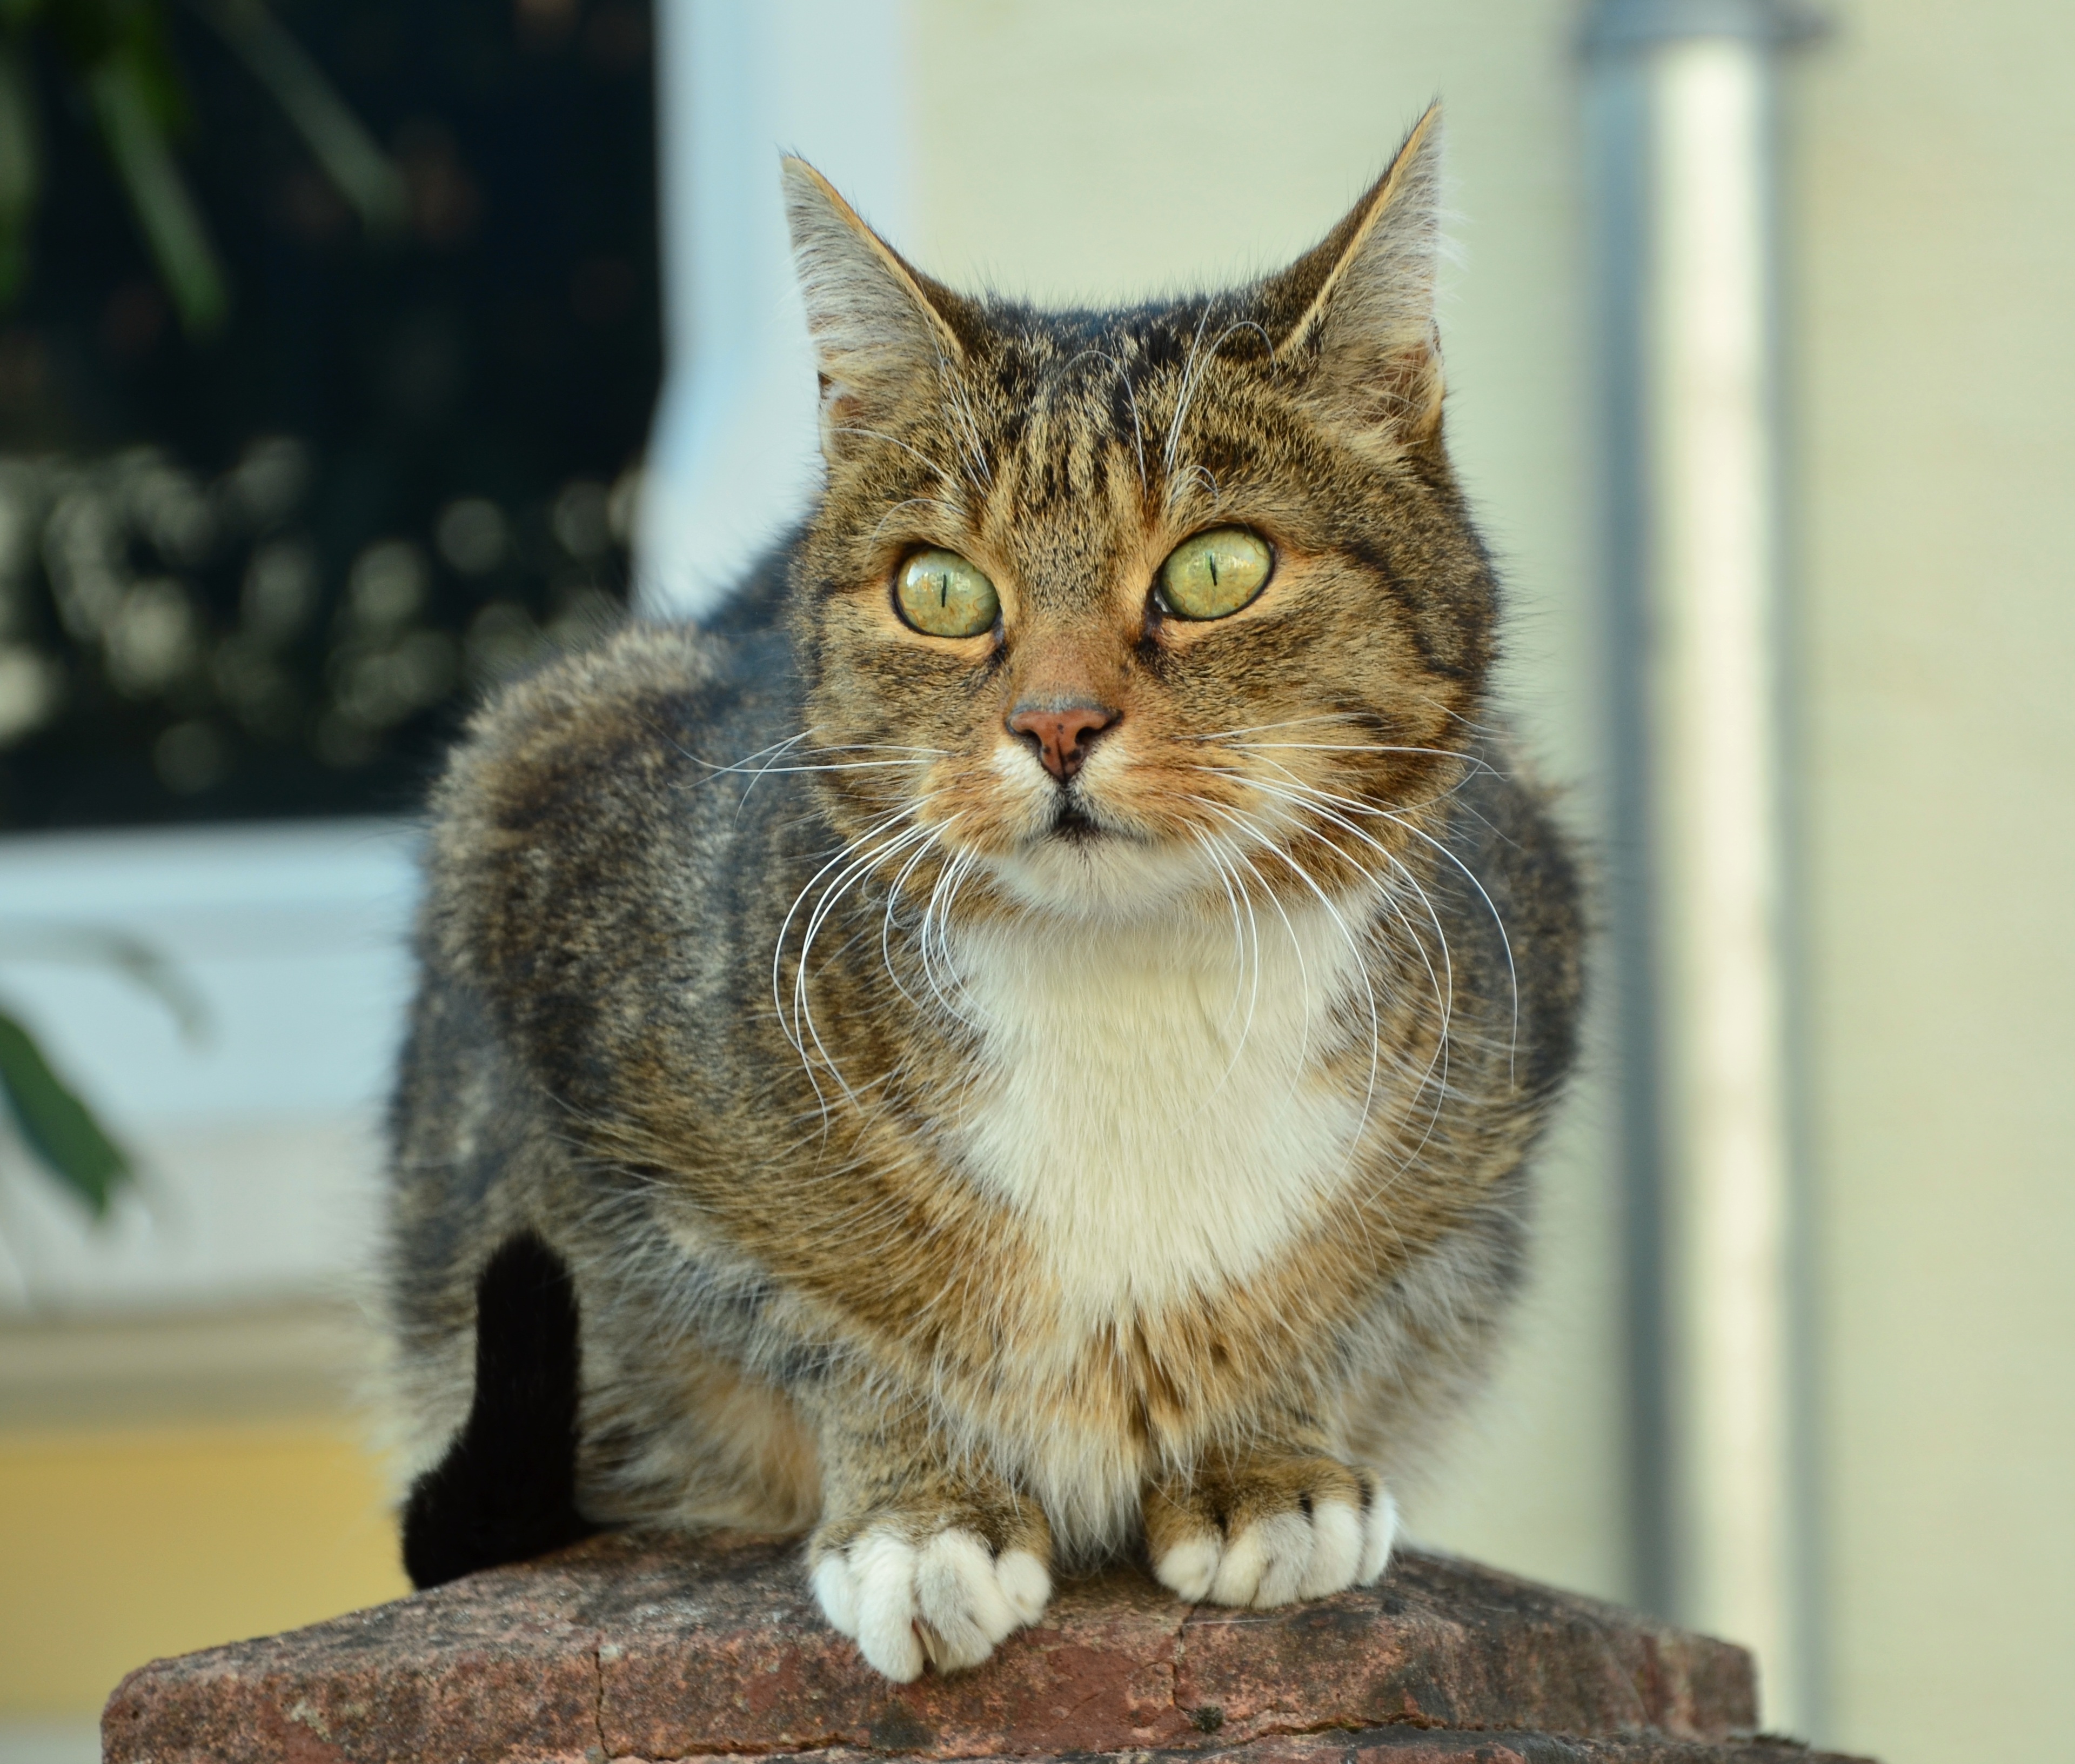
view, animal, pet, cat, mammal, fauna, whiskers, adidas, vertebrate, mieze, curious, animal world, domestic cat, mackerel, cat's eyes, vigilant, tabby cat, european shorthair, wild cat, small to medium sized cats, cat like mammal, domestic short haired cat, pixie bob, rusty spotted cat